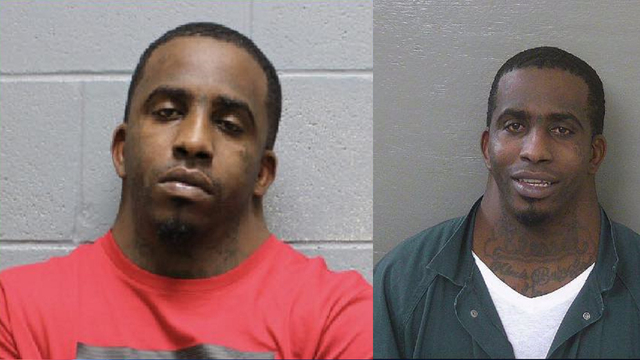
Gender: men